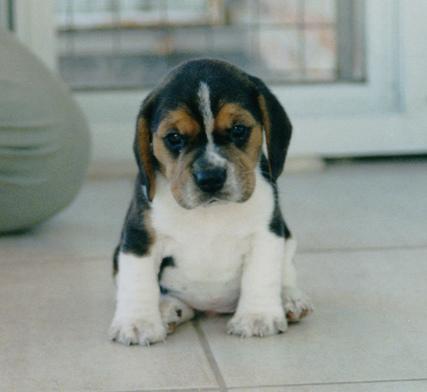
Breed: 276-n000113-beagle